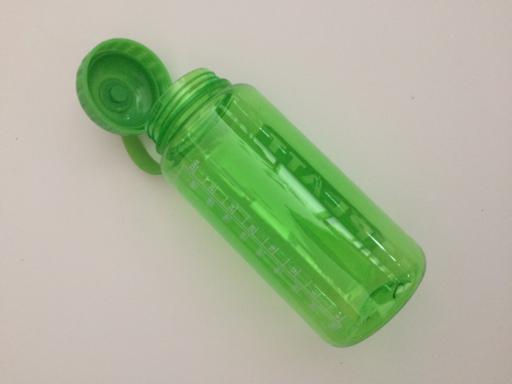
Waste category: plastic